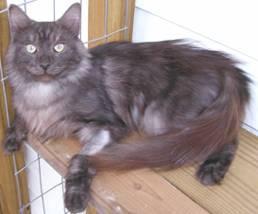
cat